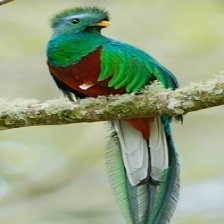
Species: QUETZAL
Scientific name: PHAROMACHRUS MOCINNO